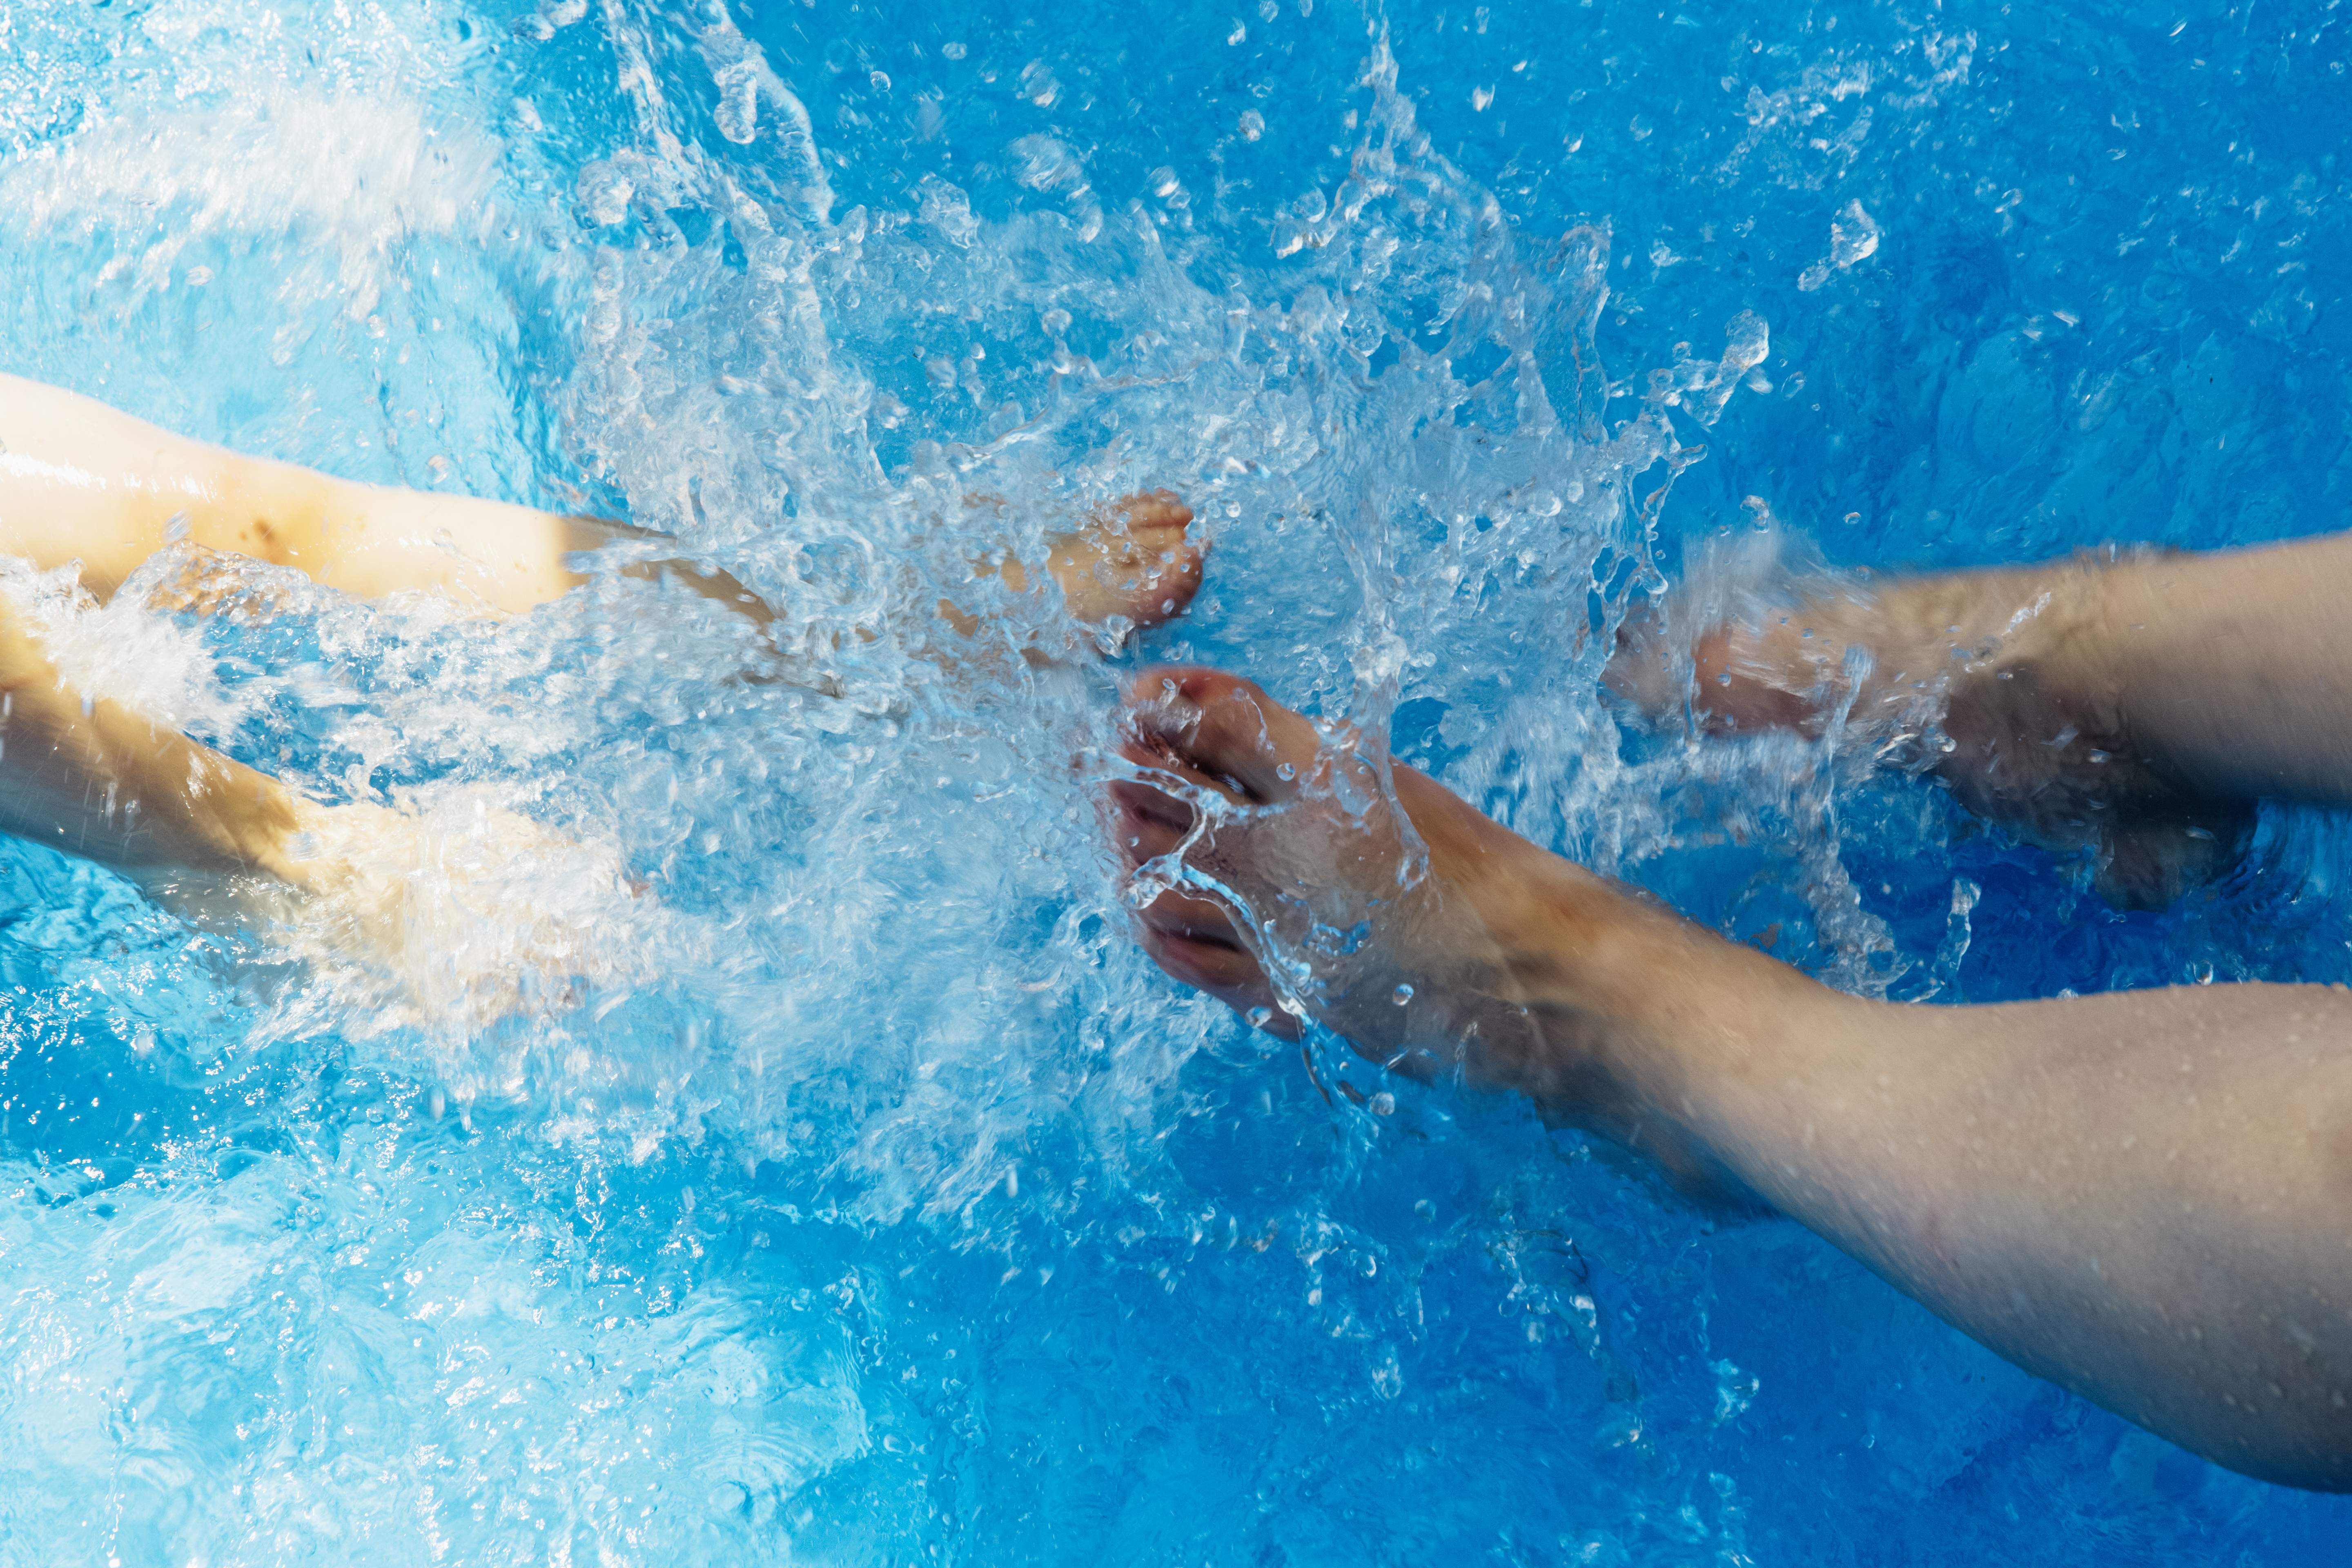
water, feet, recreation, splash, swimming pool, leisure, swimming, swimmer, sports, water sport, outdoor recreation, individual sports, freestyle swimming